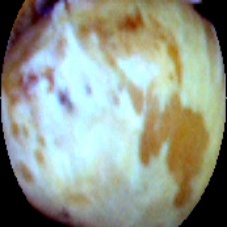
Label: Spotted